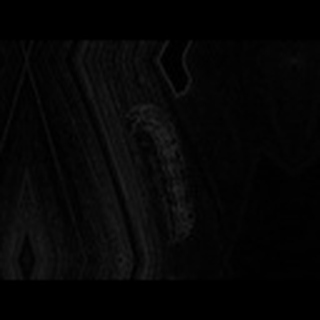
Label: cotton_army_worm